Tang dynasty

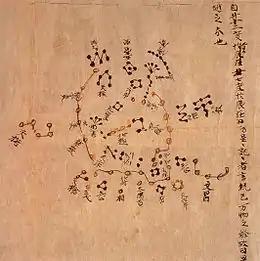
The Dunhuang map, a star map dated depicting the north polar region; the map belongs to a set cataloguing a total of over 1,300 stars

Rivaling Buddhism was Taoism, a native Chinese philosophical and religious belief system that found its roots in the "Tao Te Ching" and the "Zhuangzi". The ruling Li family of the Tang dynasty actually claimed descent from Laozi, traditionally credited as the author of the "Tao Te Ching". On numerous occasions where Tang princes would become crown prince or Tang princesses taking vows as Taoist priestesses, their lavish former mansions would be converted into Taoist abbeys and places of worship. Many Taoists were associated with alchemy in their pursuits to find an elixir of immortality and a means to create gold from concocted mixtures of many other elements. Although they never achieved their goals in either of these futile pursuits, they did contribute to the discovery of new metal alloys, porcelain products, and new dyes. The historian Joseph Needham labelled the work of the Taoist alchemists as "protoscience rather than pseudoscience". However, the close connection between Taoism and alchemy, which some sinologists have asserted, is refuted by Nathan Sivin, who states that alchemy was just as prominent (if not more so) in the secular sphere and practised more often by laymen.